Chasuble

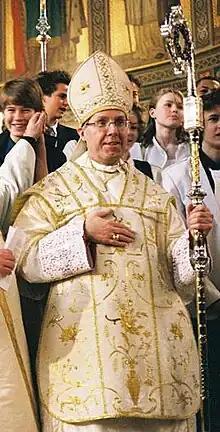
Bishop Czeslaw Kozon, the Catholic bishop of Copenhagen, in pontifical liturgical vestments including the Chasuble.

The chasuble is the outermost liturgical vestment worn by clergy for the celebration of the Eucharist in Western-tradition Christian churches that use full vestments, primarily in Roman Catholic, Anglican, and Lutheran churches. In the Eastern Orthodox Churches and in the Eastern Catholic Churches, the equivalent vestment is the phelonion.